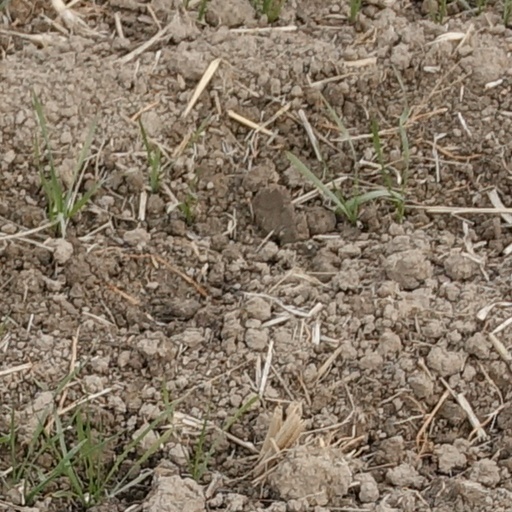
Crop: wheat